South Coast Track

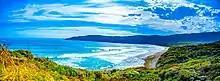
Granite Beach, South Coast Track

From the isolated locality of in the west, the track trailhead is located where the track adjoins the southern terminus of the South Coast Track at the Melaleuca Visitor Services Site of the Parks & Wildlife Service. From this point the track heads south towards Cox Bight, and then east to the Louisa River. Continuing east and after crossing the Ironbound Range, the track reaches Deadmans Bay and then to Prion Beach, requiring a boat crossing of a narrow ocean inlet. Continuing further east by south, the track reaches Granite Beach and then South Cape Rivulet within South Cape Bay. From this point, the track heads east by north to where it reaches its eastern terminus.